Pool of London

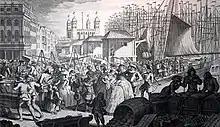
Legal Quays in 1757, by Louis Peter Boitard

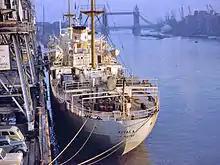
A ship unloading in 1962

The Pool of London was of vital importance to the capital for centuries – as early as the 7th century Bede wrote that it was the reason for London's existence – but it reached its peak in the 18th and 19th centuries. By this time the river was lined with nearly-continuous walls of wharves running for miles along both banks, and hundreds of ships moored in the river or alongside the quays.